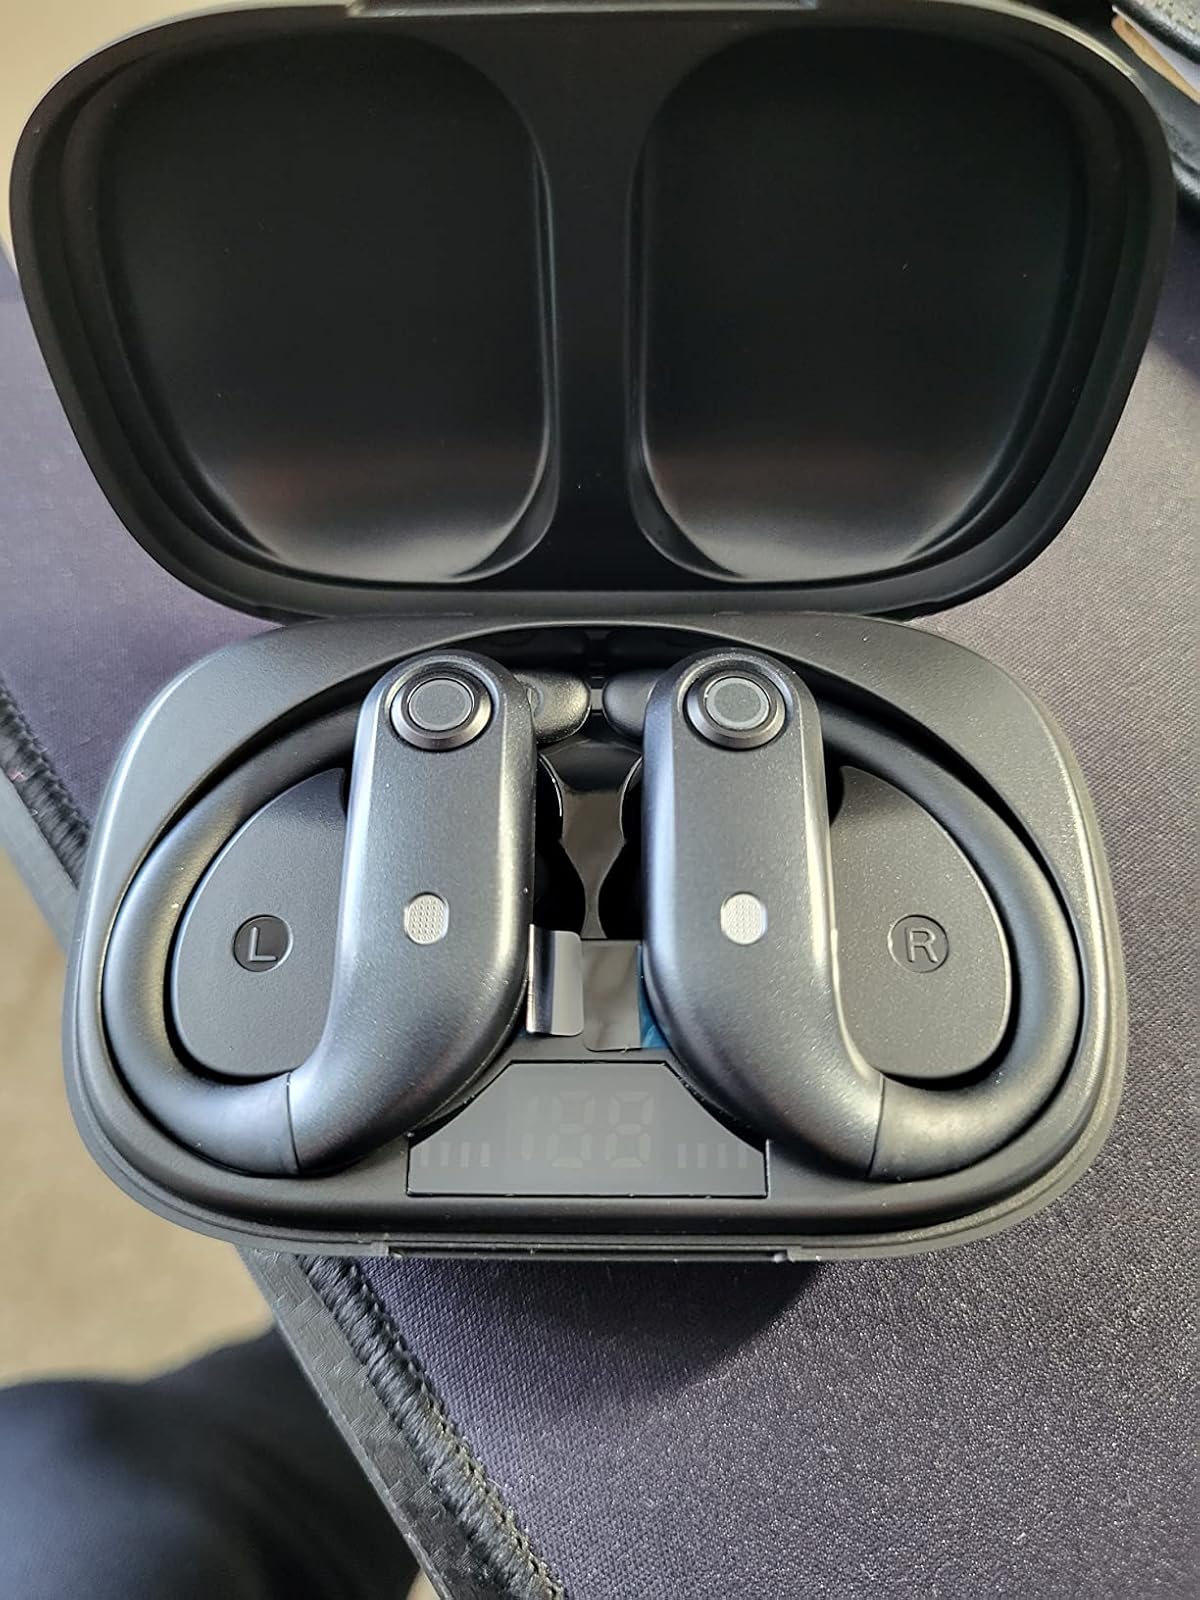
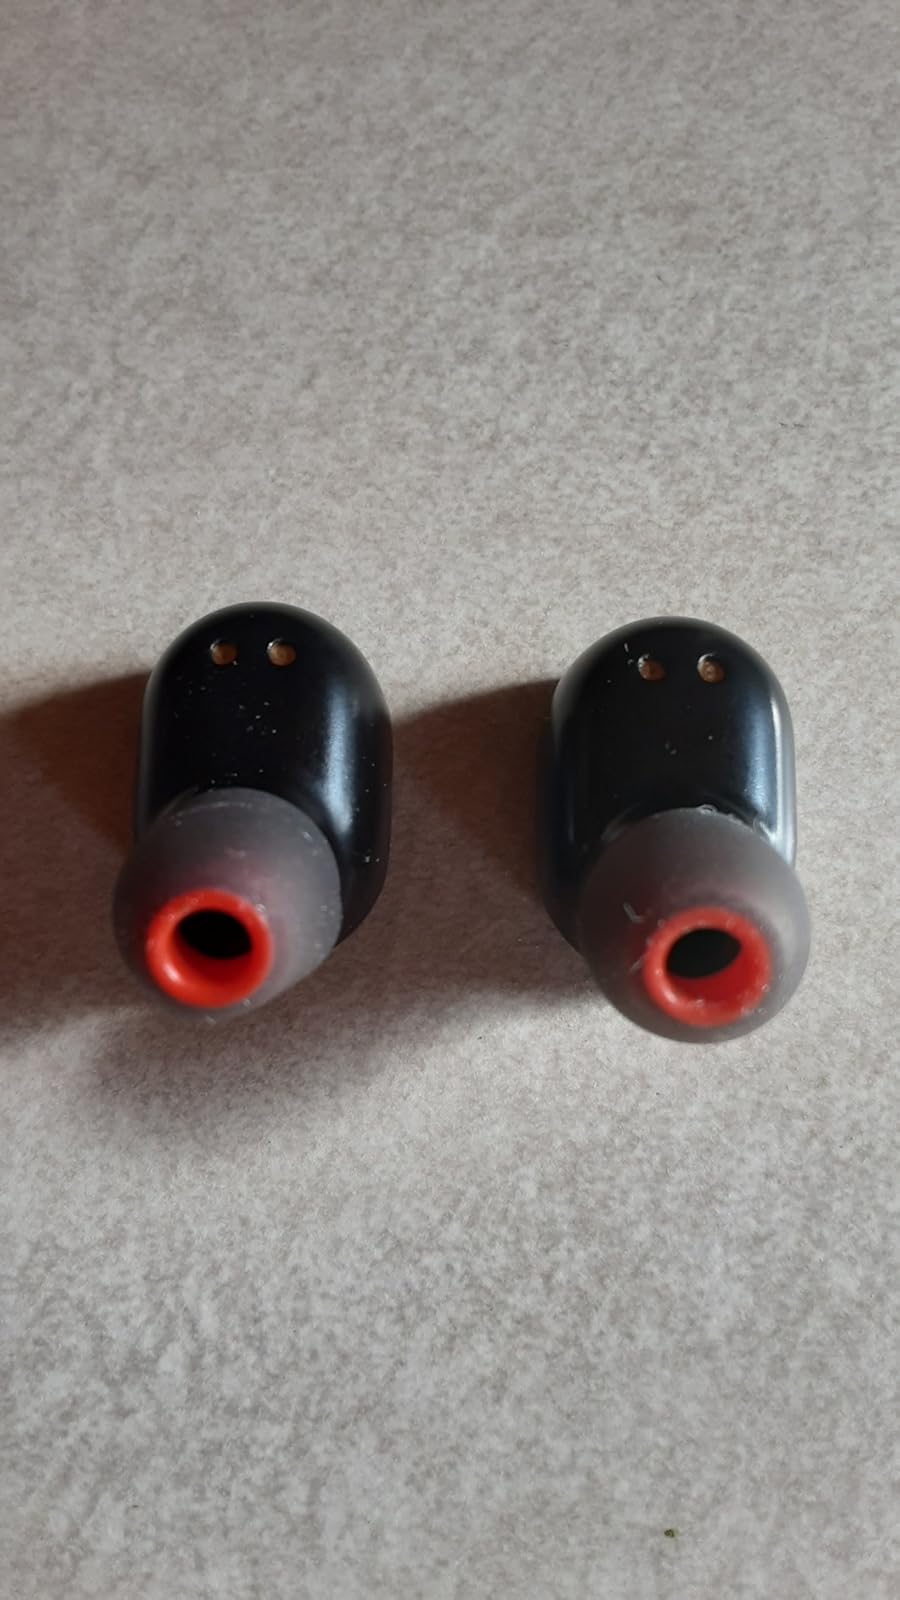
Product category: earbuds
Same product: no